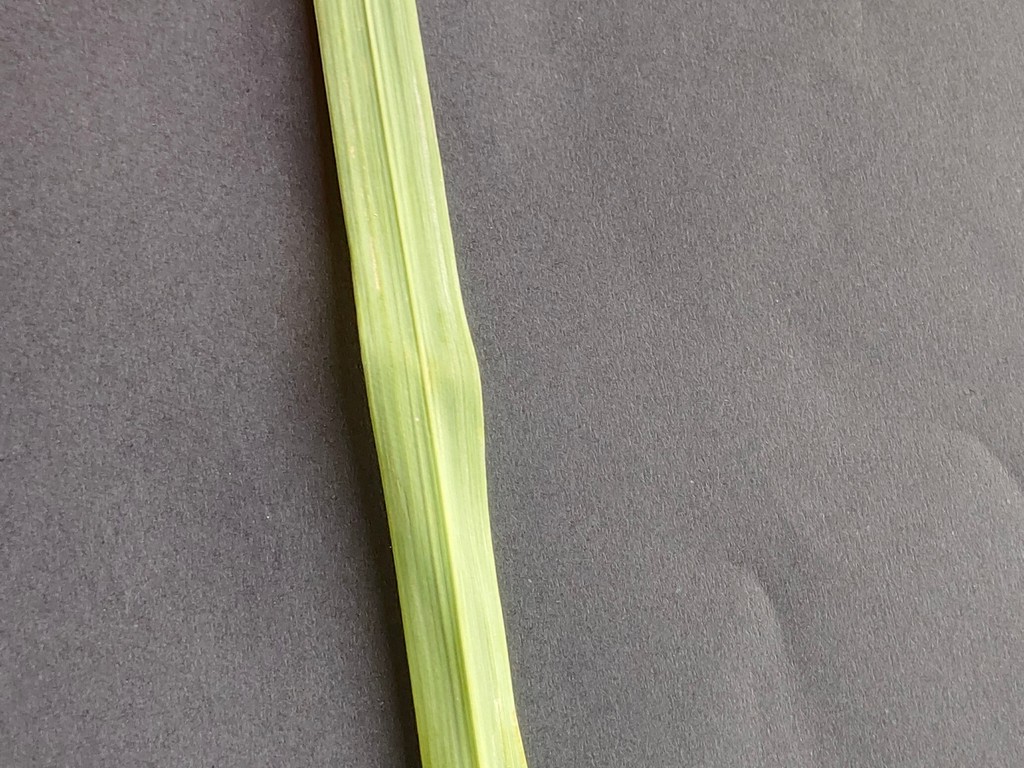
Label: Healthy